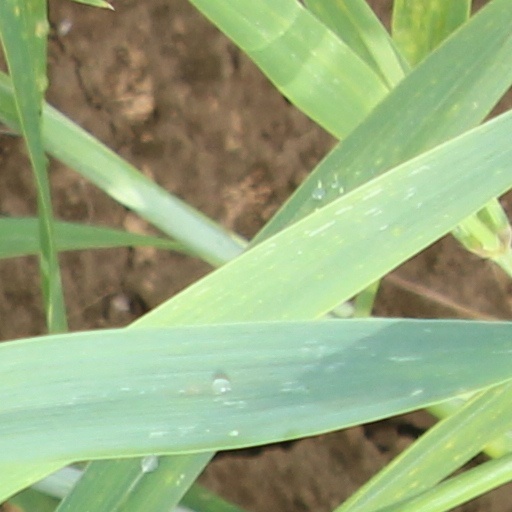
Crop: wheat